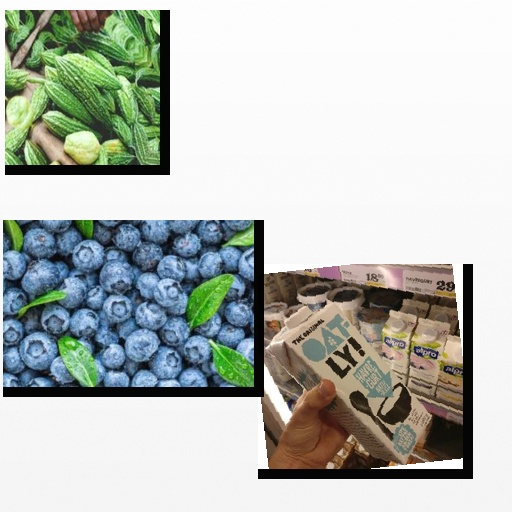
Food items: bitter_gourd, oat_yogurt, blueberry